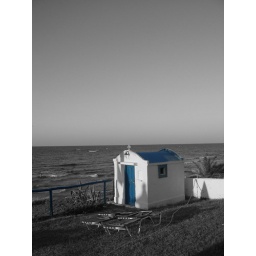
A cute beach-cabin on a beach in Crete